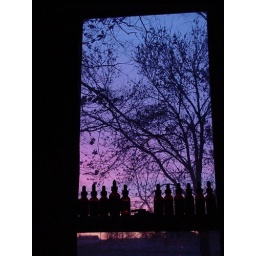
window in my sister's house